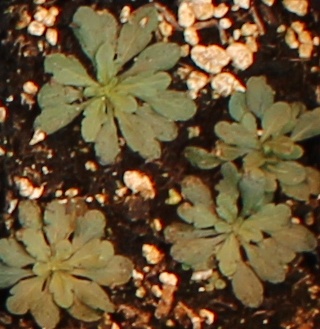
Label: Horseweed